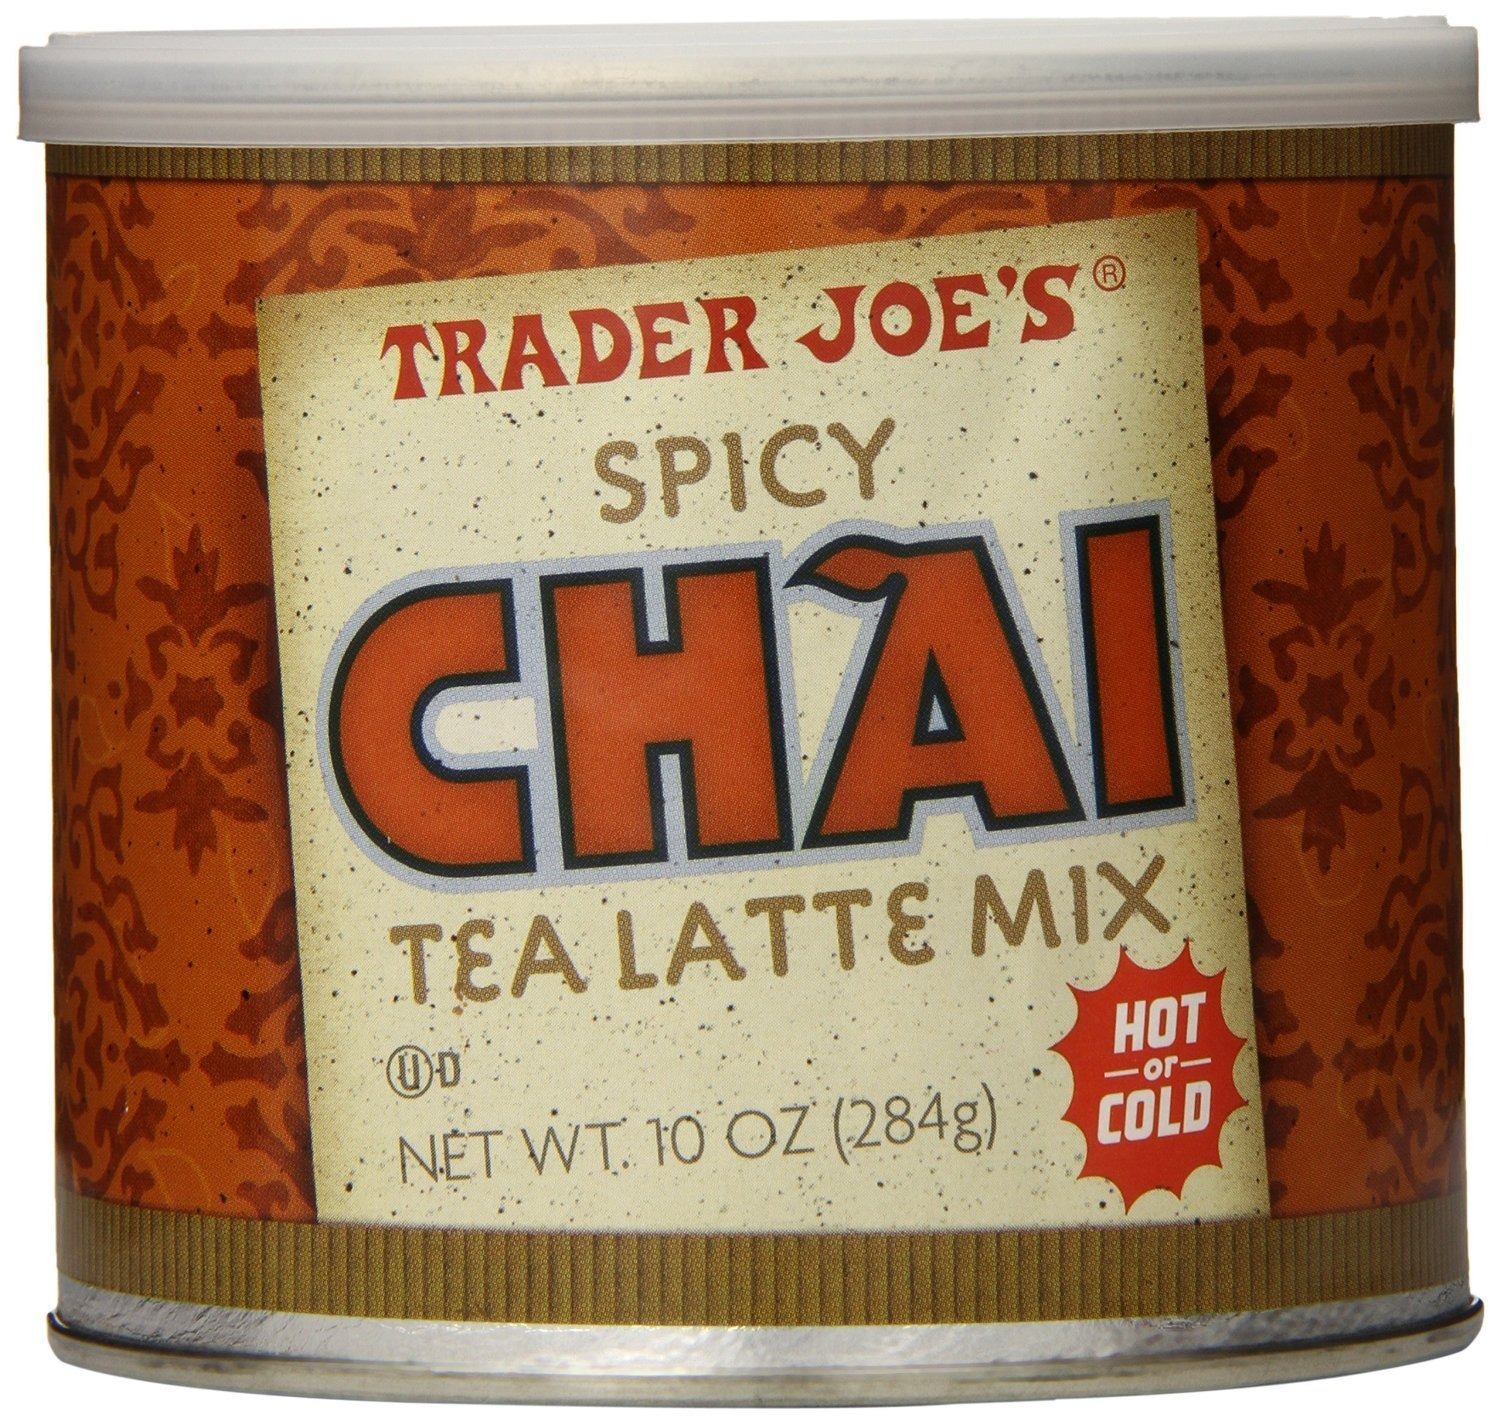
Item Name: Trader Joe's Spicy Chai Tea Latte Mix, 1 pc, 10.0 oz
Product Description: Trader Joe's Spicy Chai Tea Latte Mix, 10 oz.
Value: 10.0
Unit: Ounce

Price: 16.95